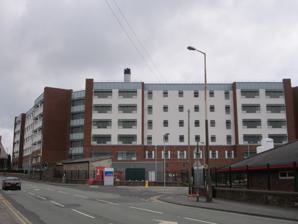
Building: Whiston Hospital
Country: United Kingdom
Year built: 1843
Hospital in Prescot, Merseyside Whiston Hospital Mersey and West Lancashire Teaching Hospitals NHS Trust A&E entrance of Whiston Hospital Location within Merseyside Geography Location Warrington Road, Prescot, Merseyside , L35 5DR Coordinates 53°25′15″N 2°47′16″W / 53.42085°N 2.78768°W / 53.42085; -2.78768 Organisation Care system Public NHS Type Teaching Affiliated university University of Liverpool , Liverpool John Moores University , Edge Hill University Services Emergency department A&E, burn center Beds 956 Speciality Burns and Plastic Surgery History Opened 1843 as Prescot Union Workhouse Links Website sthk .merseywestlancs .nhs .uk /whiston-hospital Whiston Hospital is an acute general hospital in Whiston, Merseyside , though its postal address places it in adjacent Prescot . The hospital is managed by Mersey and West Lancashire Teaching Hospitals NHS Trust . History Old Whiston Hospital, 2005 The original hospital at Whiston was established when Prescot Poor Law Union established the Prescot Union Workhouse on Warrington Road in 1843. In 1871 a new general hospital was built with a medical isolation unit added in 1887 for cases of cholera and other serious infectious diseases of the time. From 1904, to protect those from disadvantage in later life, birth certificates of infants born in the workhouse simply gave their address as 1 Warrington Road, Whiston. When the NHS was established in 1948, the hospital, then known as the County Hospital, had 6 main blocks of wards accommodating 500 patients. Renamed Whiston Hospital in 1953, the hospital expanded its range of specialties. In 1960 the 82 bed Burns & Plastic Surgery Unit opened and four years later an Intensive Care Unit and a Pathology Laboratory were built. In 1973 these were joined by a Maternity & Gynaecology Unit and Postgraduate Medical Centre. A scheme to rebuild the hospital was procured under a Private Finance Initiative contract in 2006. The works were carried out by Vinci , as part of a scheme with St Helens Hospital , at a cost of £338 million. To mark the completion of the project, the new hospital was officially opened by the Countess of Wessex on 24 April 2013. The only remaining building of the former hospital is the G-Ward block (since converted for administrative and educational facilities and now known as Nightingale House) which was opened in 1996 by the late Dr Eric Sherwood-Jones, a Whiston Hospital doctor and pioneer of intensive care medicine in the UK. Facilities As a teaching hospital , it has well established educational and research relationships with the University of Liverpool and Liverpool John Moores University for medical, nursing and allied health professionals. Over 4,000 members of staff are employed across the organisation and as Lead Employer, on behalf of the Mersey Deanery , it is responsible for an additional 2,000 trainee speciality doctors based in hospitals and GP practice placements throughout Merseyside and Cheshire . Whiston Hospital offers the full range of acute healthcare services along with specialist burn care in the Mersey Regional Burns and Plastic Surgery Centre, serving a population of over 6 million people across Merseyside, Cheshire and other parts of northwest England , as well as North Wales and the Isle of Man . Notable births Melanie C , singer with the Spice Girls Steven Gerrard , footballer and manager Kym Marsh , singer with Hear'Say Dave McCabe , singer and guitarist with The Zutons Willy Russell , playwright and composer William Snowden , cricketer References